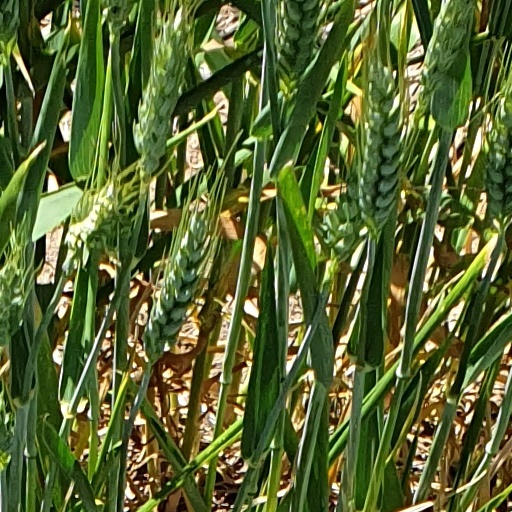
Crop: wheat